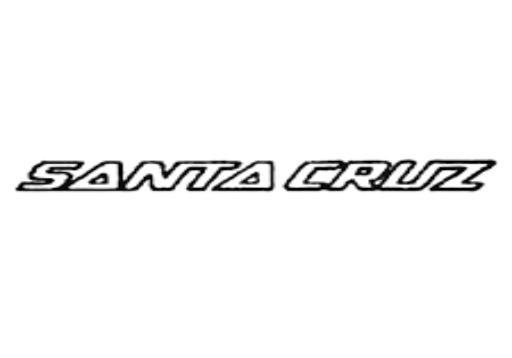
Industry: Sports